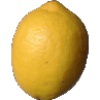
Label: lemon